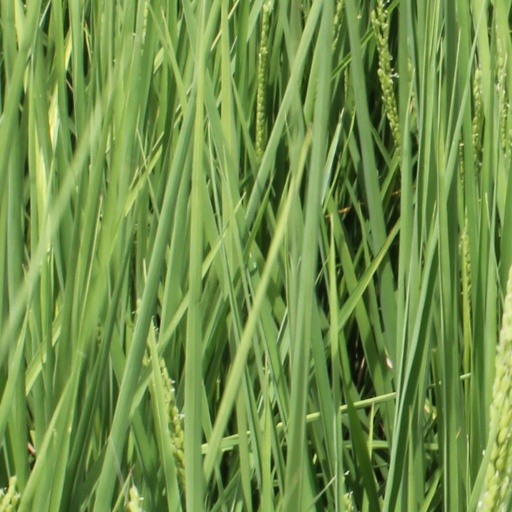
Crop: rice